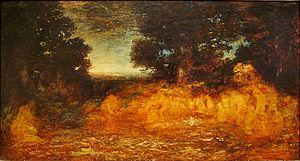
Ghost Dance (The Vision of Life) à l'Art Institute of Chicago.
Ralph Albert Blakelock, né le 15 octobre 1847 à New York et mort le 9 août 1919 à Elizabethtown dans l'État de New York, est un peintre romantique américain.